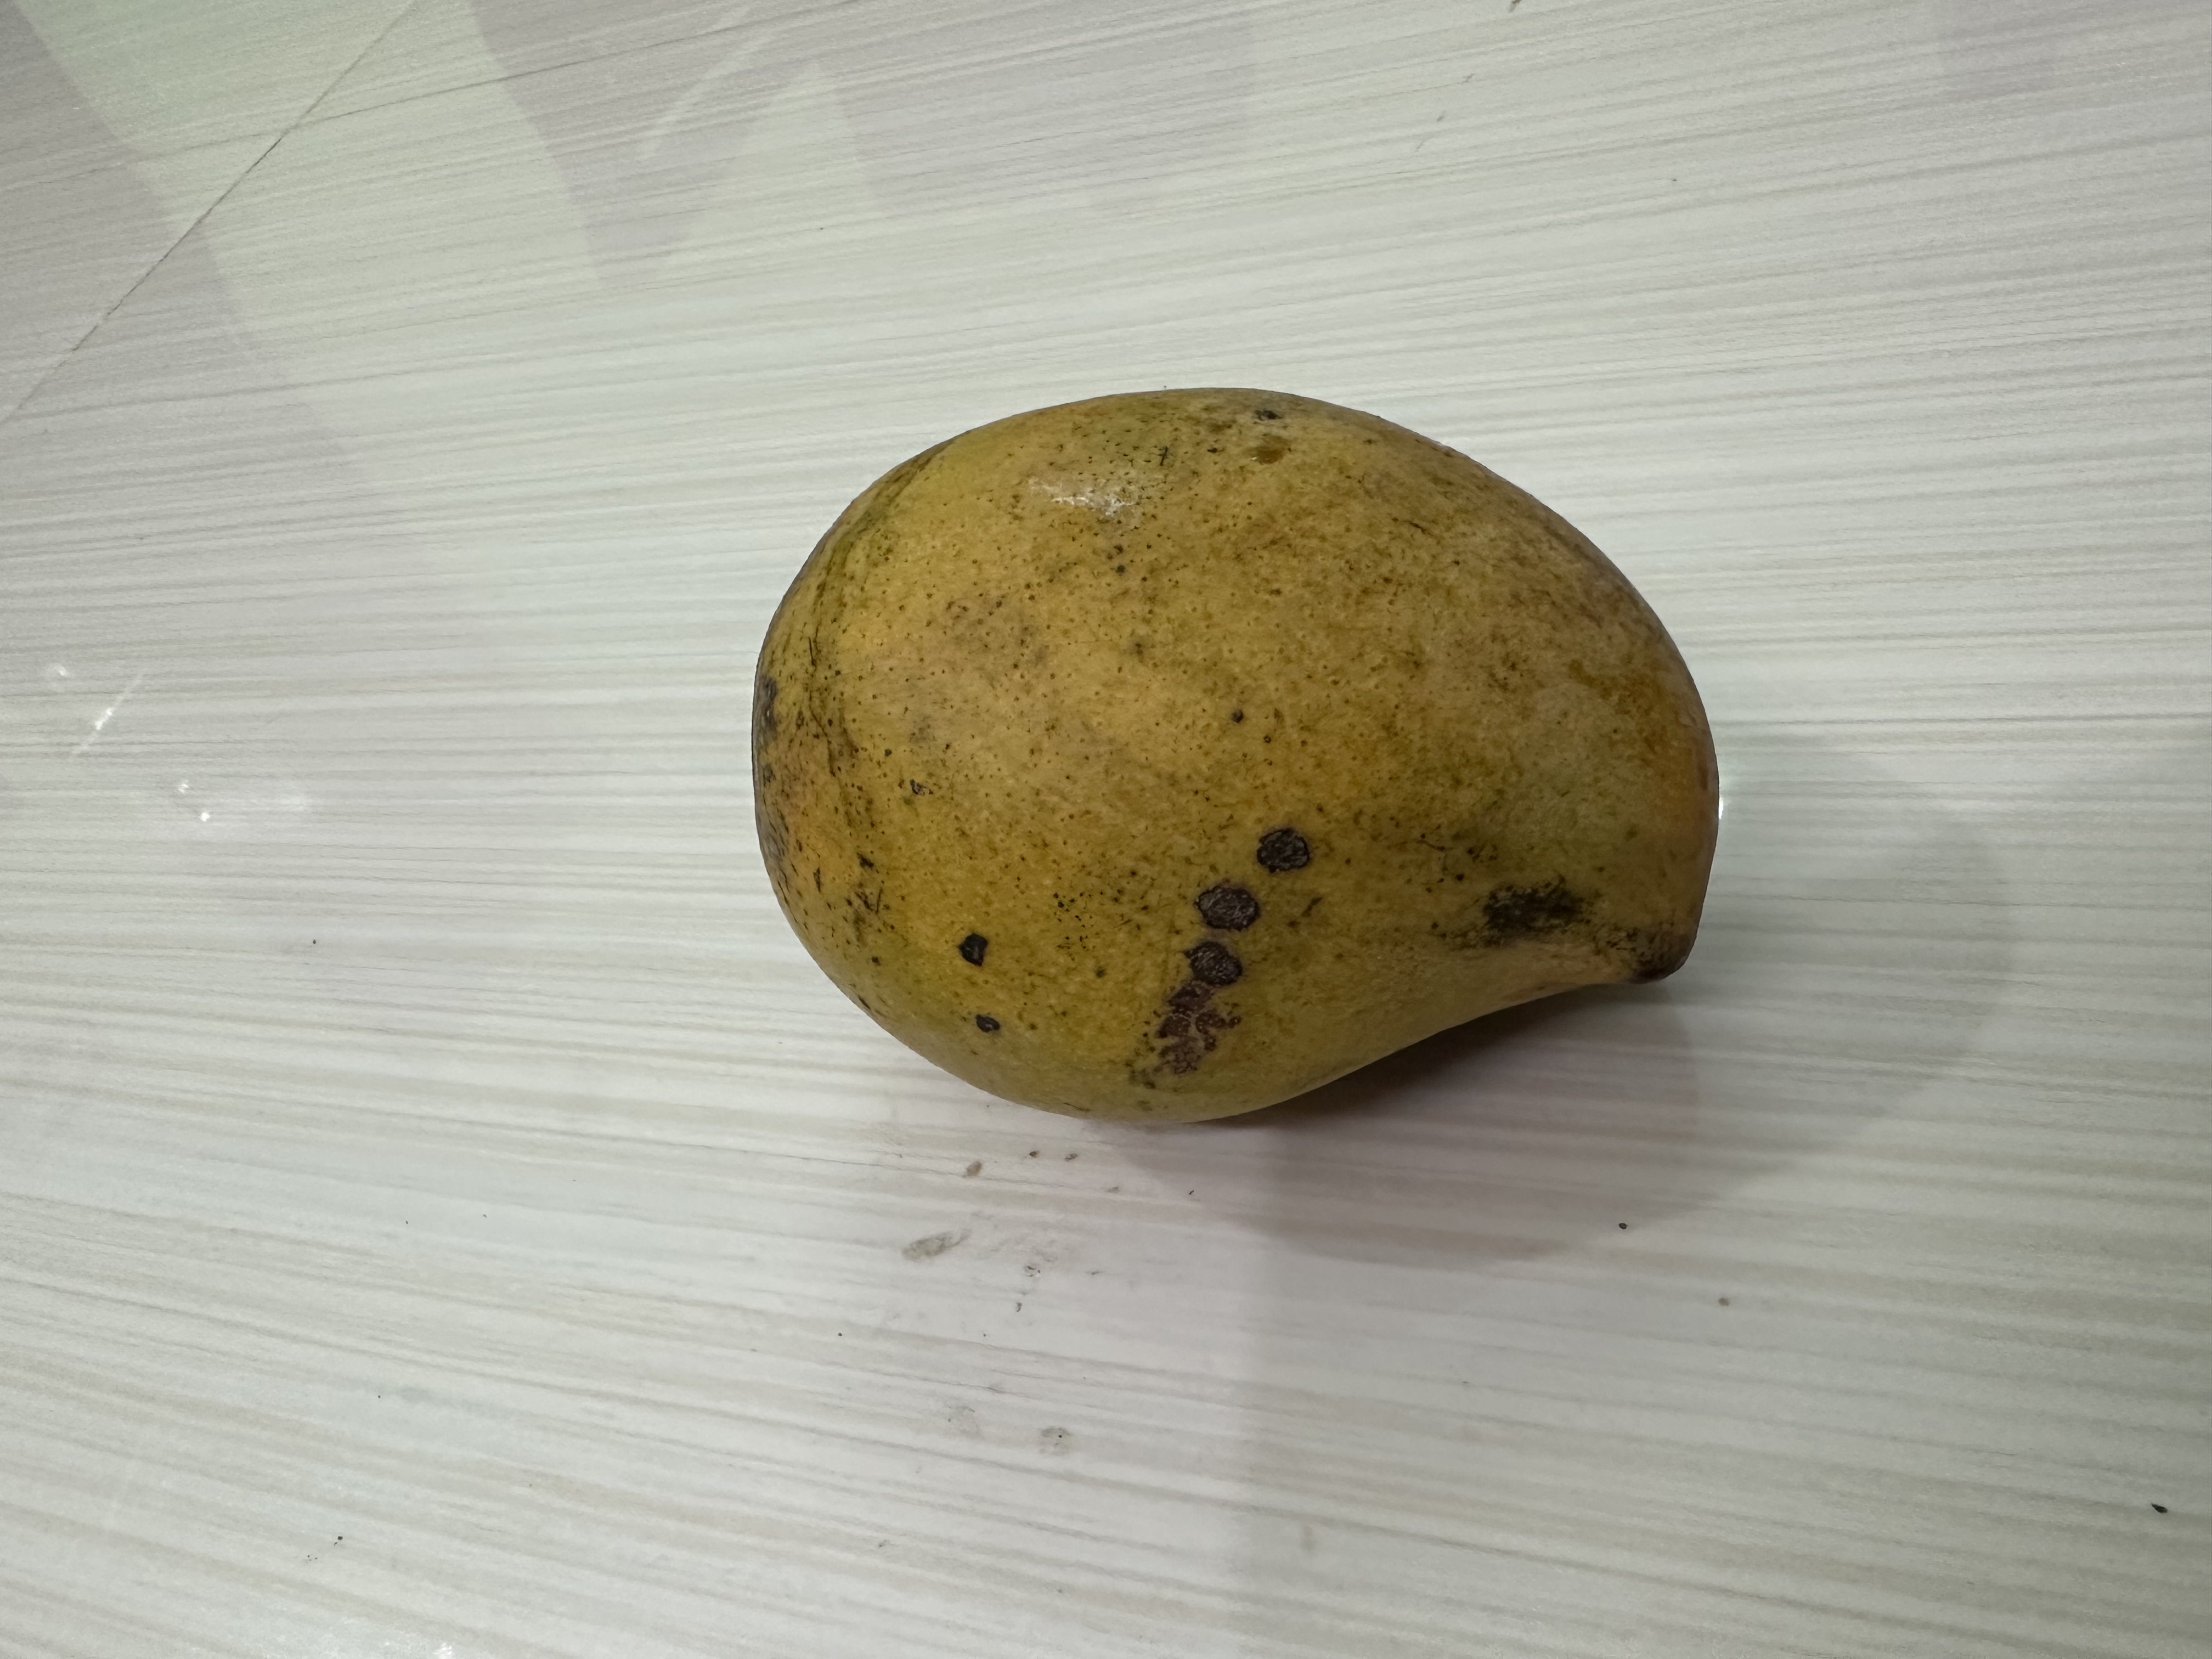
Mango variety: Nilambori